California oak woodland

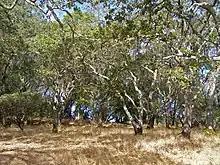
California oak woodland on the east flank of Sonoma Mountain.

California oak woodland is a plant community found throughout the California chaparral and woodlands ecoregion of California in the United States and northwestern Baja California in Mexico. Oak woodland is widespread at lower elevations in coastal California; in interior valleys of the Coast Ranges, Transverse Ranges and Peninsular Ranges; and in a ring around the California Central Valley grasslands. The dominant trees are oaks, interspersed with other broadleaf and coniferous trees, with an understory of grasses, herbs, geophytes, and California native plants.